János Fliszár

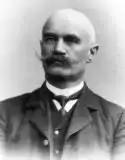
János Fliszár

János Fliszár (June 21, 1856 – June 21, 1947) was a Hungarian Slovenian translator, poet, writer, journalist, and teacher.